History of the Kingdom of Italy (1861–1946)

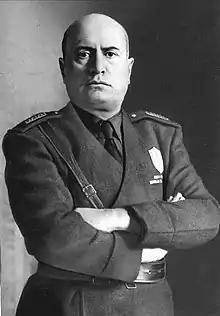
Benito Mussolini, who titled himself Duce and ruled the country from 1922 to 1943

The Italian government was infuriated by the Fourteen Points of Woodrow Wilson, the President of the United States, as advocating national self-determination which meant that Italy would not gain Dalmatia as had been promised in the Treaty of London. In the Parliament of Italy, nationalists condemned Wilson's fourteen points as betraying the Treaty of London, while socialists claimed that Wilson's points were valid and claimed the Treaty of London was an offense to the rights of Slavs, Greeks and Albanians. Negotiations between Italy and the Allies, particularly the new Yugoslav delegation (replacing the Serbian delegation), agreed to a trade off between Italy and the new Kingdom of Yugoslavia, which was that Dalmatia, despite being claimed by Italy, would be accepted as Yugoslav, while Istria, claimed by Yugoslavia, would be accepted as Italian.